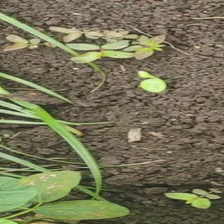
Weed species: Lavhala_(Cyperus_Rotundus)